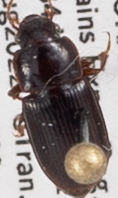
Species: Harpalus desertus
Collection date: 2022-08-03
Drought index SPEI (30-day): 0.32
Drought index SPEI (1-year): -1.69
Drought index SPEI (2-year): -1.13